Burning of the Parliament Buildings in Montreal

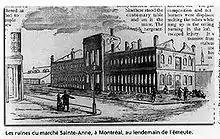
"Montreal Daily Star", January–February 1887, Carnival Issue

The St. Anne's Market building was completely devastated. The fire consumed the parliament's two libraries, parts of the archives of Upper Canada and Lower Canada, as well as more recent public documents. Over 23,000 volumes, forming the collections of the two parliamentary libraries, were lost. Only about 200 books, along with the portrait of Queen Victoria, were saved, thanks to James Curran. Four people, Colonel Wiley, a Scotsman named McGillivray, an employee of the parliament, and the uncle of Todd, who was responsible for the libraries, and Sandford Fleming, who later became a renowned engineer, saved the portrait of Queen Victoria hanging in the hall leading to the lower house. The canvas of the painting without the frame was transported to the Donegana Hotel. The market buildings and all it contained were insured for £12,000; the insurers refused to pay because of the criminal origin of the fire.